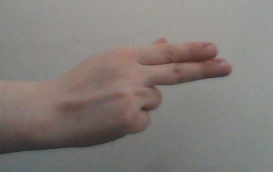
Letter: ain